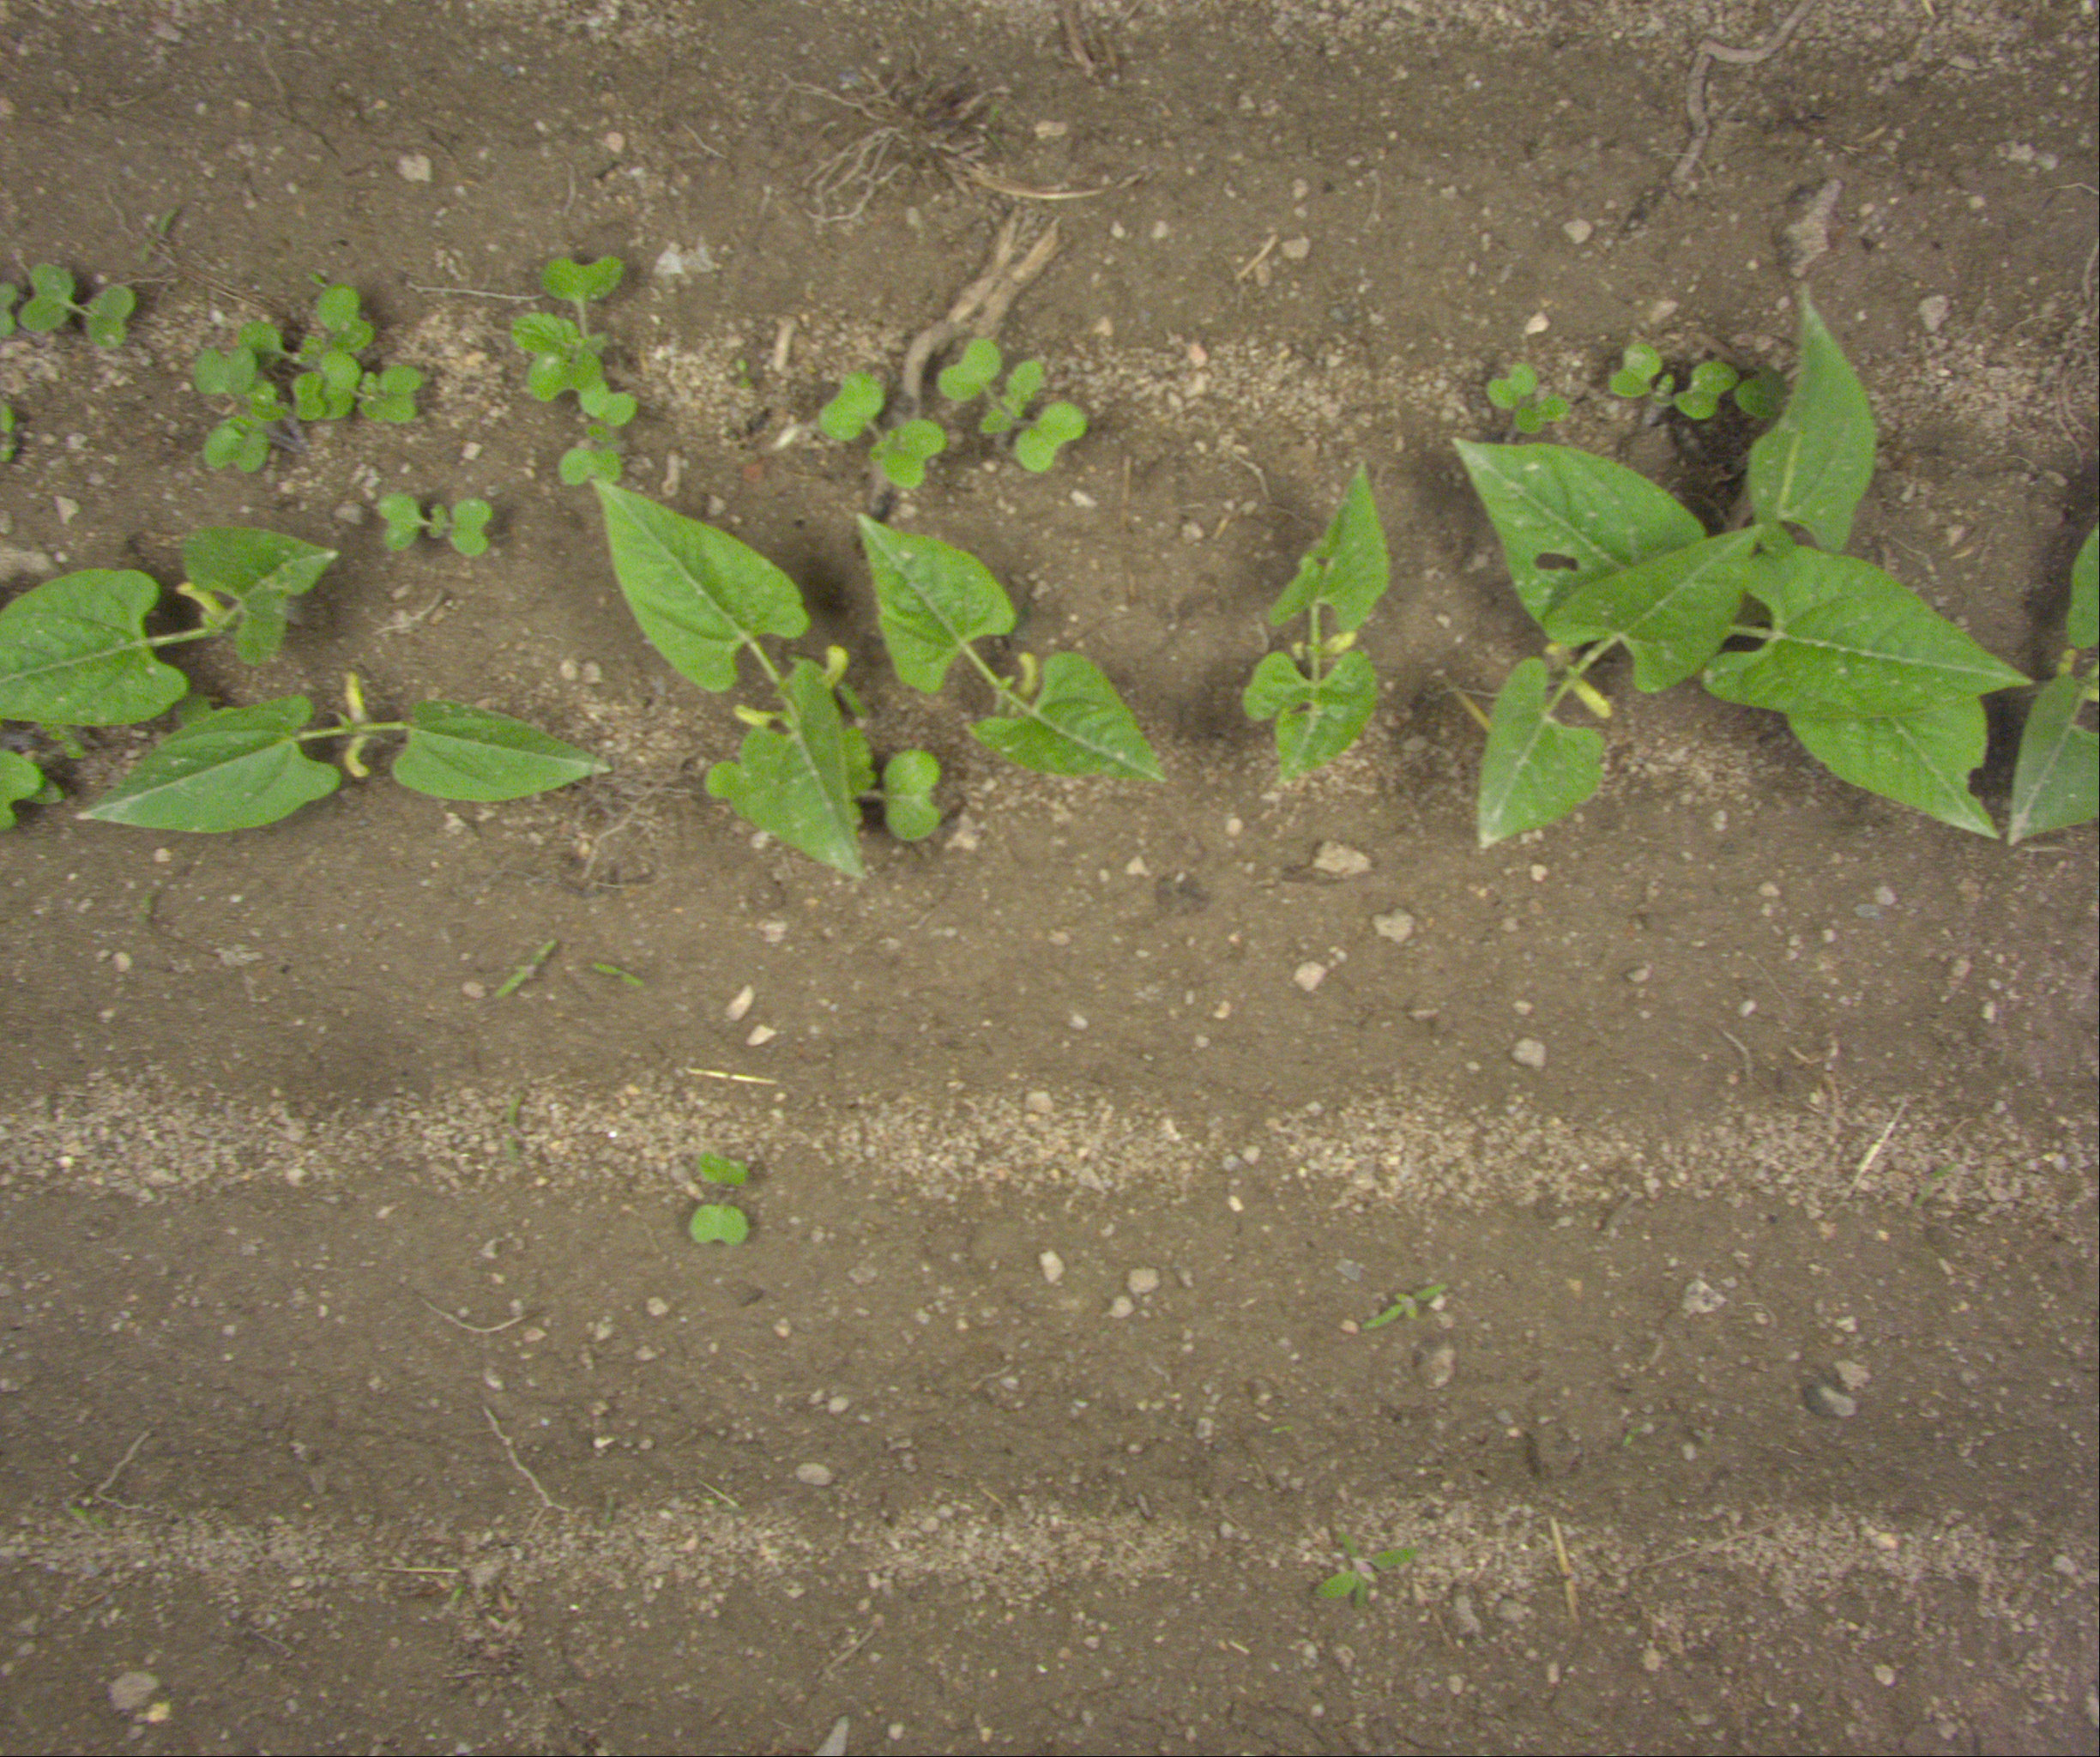
Crop: bean
Objects: bean, bean, bean, bean, bean, bean, bean, bean, stem_bean, stem_bean, stem_bean, stem_bean, stem_bean, stem_bean, stem_bean, stem_bean, stem_bean